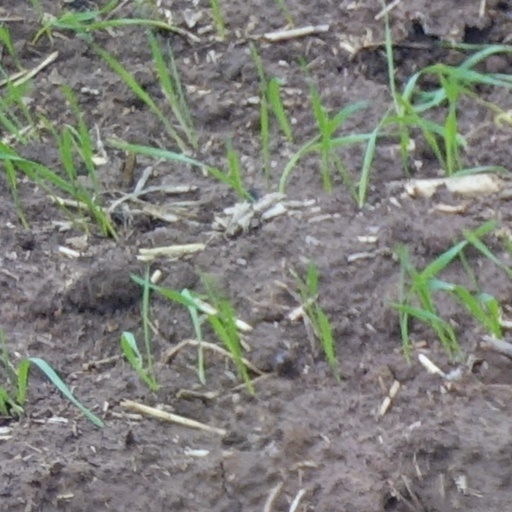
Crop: wheat